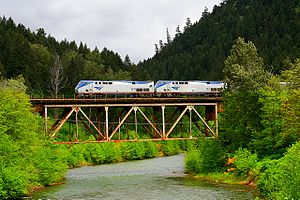
Coast Starlight
Coast Starlight krydser Willamette River i Lane County, Oregon.
Coast Starlight er en 2.216 kilometer lang Amtrak-passagertogsstrækning langs Stillehavskysten i det vestlige USA, som tager cirka 33 timer at gennemkøre i sin helhed. Togene kører mellem King Street Station i Seattle og Union Station i Los Angeles. Navnet opstod ved at sammenlægge to af Southern Pacifics tognavne, Coast Daylight og Starlight, som var to af selskabets mange Coast Line-tog.